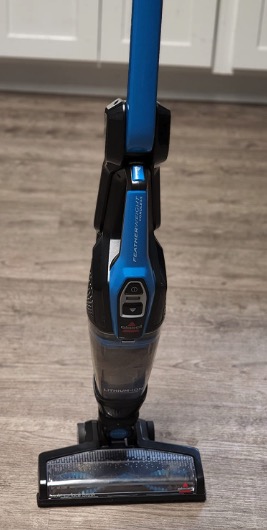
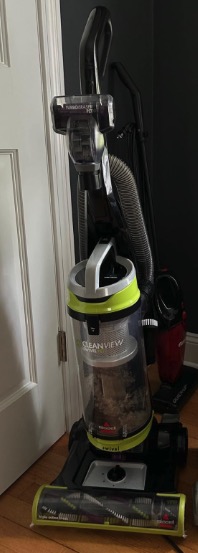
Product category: items_vacuum
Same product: no